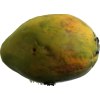
Label: papaya